Cris Huerta

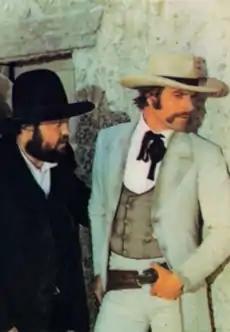
Huerta (left) with Gianni Garko (right) in "His Name Was Holy Ghost" (1972)

Crisanto Huerta Brieva (26 January 1935 – 28 November 2004), better known as Cris Huerta, was a Portuguese actor. He was sometimes credited as Chris Huerta.